French ironclad Bayard

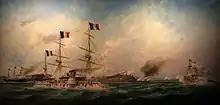
"Bayard" during the Pescadores campaign in 1885

In February 1885 five warships of China's Nanyang Fleet made a sortie from Shanghai in an attempt to break the French blockade of Formosa. Courbet sought them out with "Bayard" and several other ships of the Far East squadron, and trapped them in Shipu Bay. At the Battle of Shipu on the night of 14 February 1885, two of "Bayard"s launches, used as improvised torpedo boats, attacked the Chinese squadron at anchor and disabled the frigate "Yuyuan" (馭遠) and the composite sloop "Chengqing" (澄慶). In early March 1885 "Bayard" took part in the French blockade of Zhenhai, the outport of Ningbo. In late March she formed part of the French flotilla for the Pescadores Campaign, and her landing company was engaged ashore on 31 March in the decisive battle with the Chinese defenders of Makung.